Julian Roberts

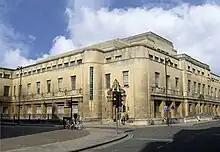
The New Bodleian Library building in Oxford, Julian Roberts' final workplace.

Richard Julian Roberts FSA (18 May 1930 – 20 October 2010) was a British librarian, bibliographer, and scholar.